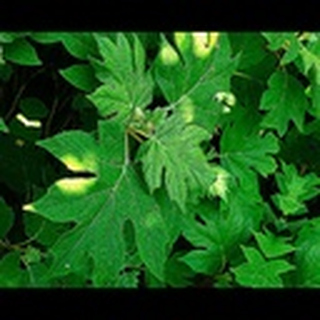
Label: healthy_cotton